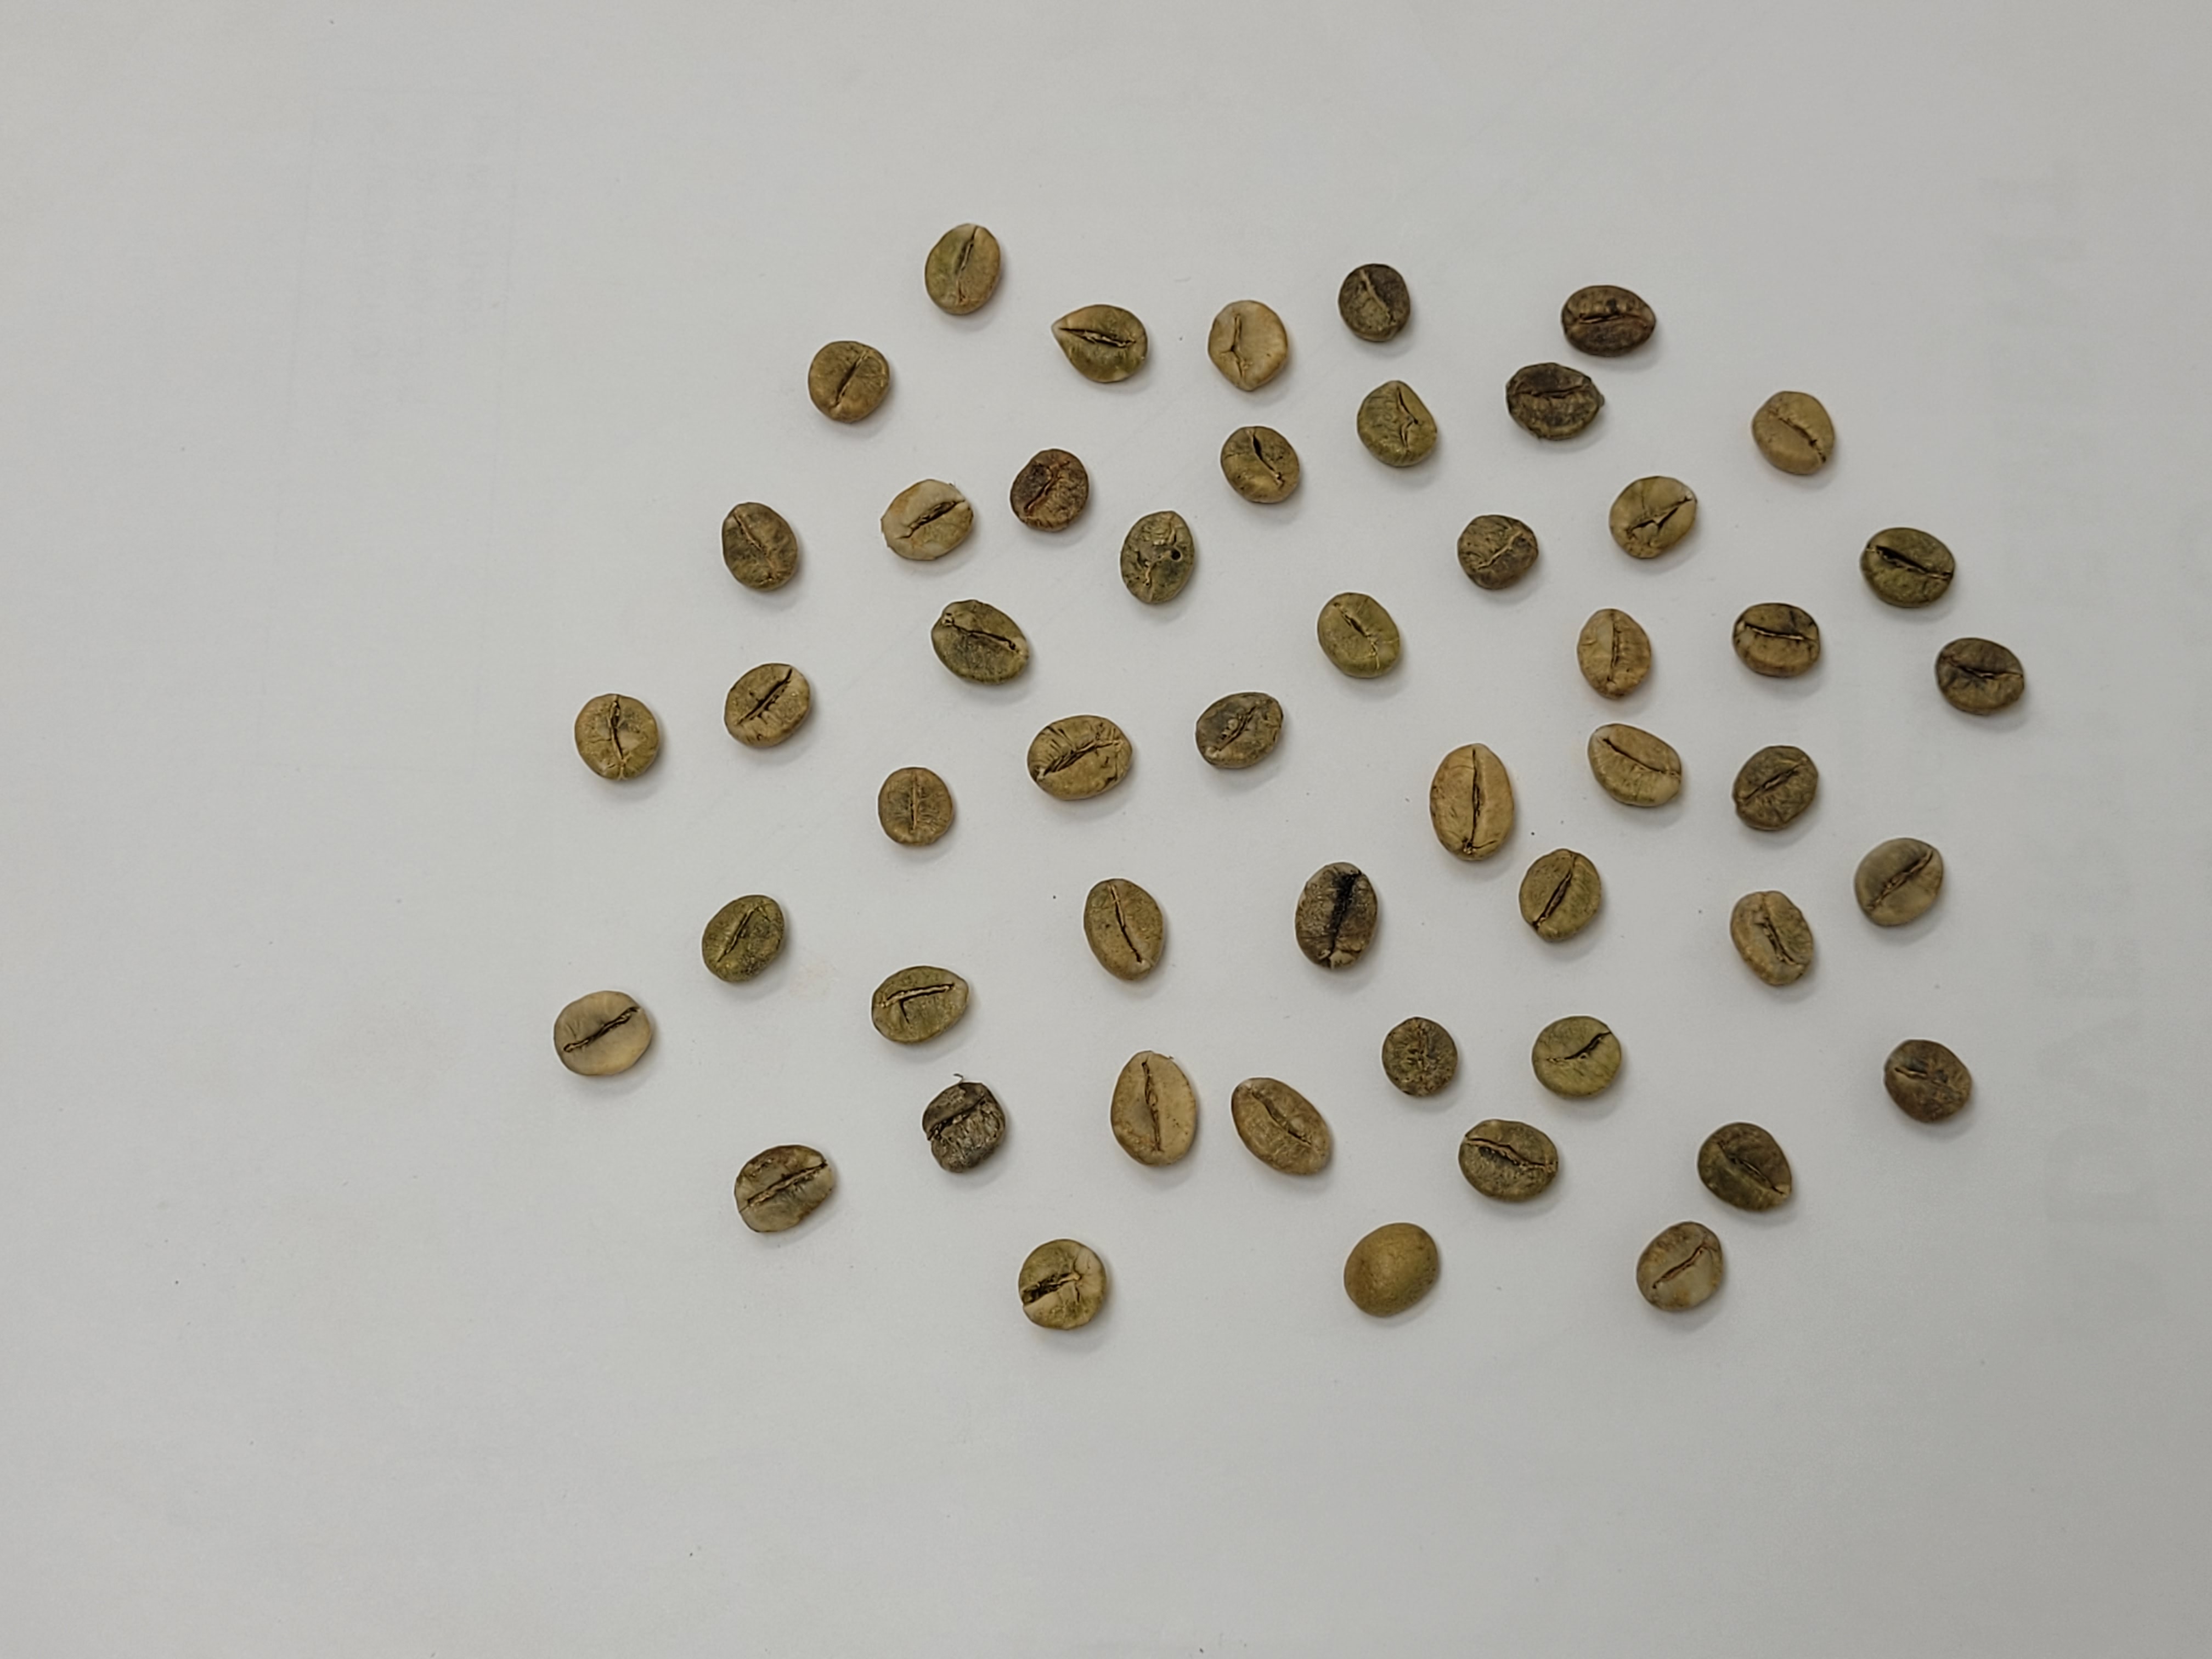
Coffee bean quality grade: AAA